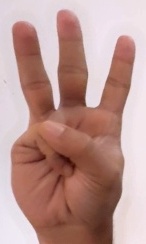
ASL sign: W